Mottainai

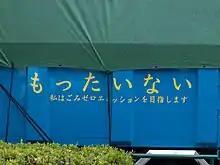
written on a truck, followed by the sentence "I strive towards zero emission"

Japanese environmentalists have used the term to encourage people to "reduce, reuse and recycle". Kenyan environmentalist Wangari Maathai has used the term at the United Nations as a slogan to promote environmental protection.